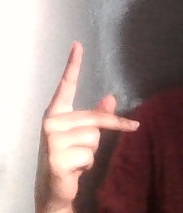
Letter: dha